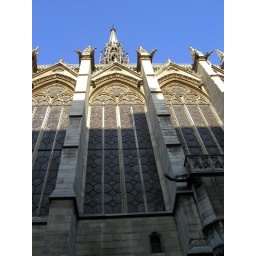
chapel in Paris with beautiful stained glass windows